Fidel Espinoza

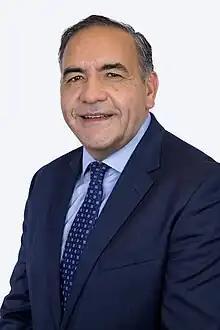

Fidel Edgardo Espinoza Sandoval (born 24 January 1970) is a Chilean teacher and politician, affiliated with the Socialist Party. He served as a member of the Chamber of Deputies from 2006 to 2022, and since March 2022 has been serving as a senator representing the Los Lagos Region.